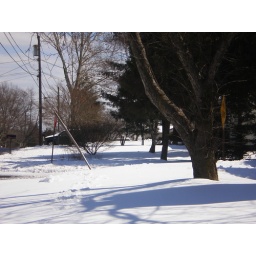
tree in front of grandparents house